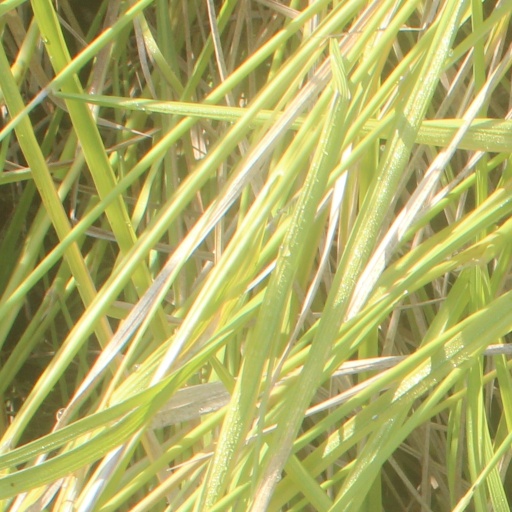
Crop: rice